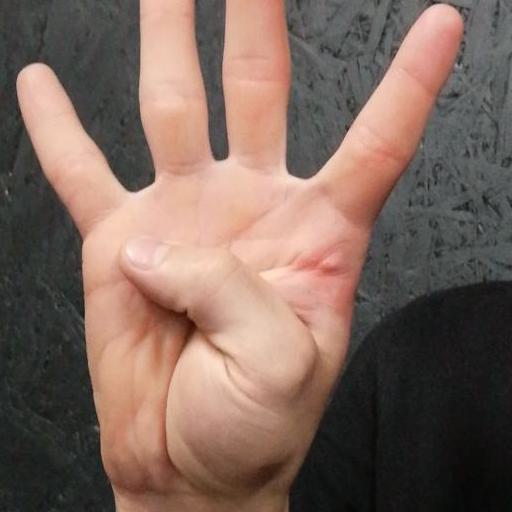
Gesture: four